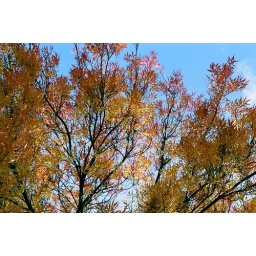
Trees with autumn leaves against a blue sky in Battersea Park